Klos C cargo ship seizure

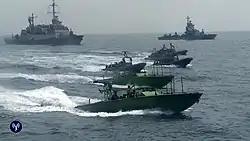
Operation Full Disclosure task force

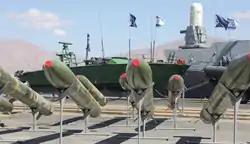
Iranian-made M-302 rockets seized by the Israeli Navy from the captured ship

The "Klos C" cargo ship seizure, dubbed Operation Full Disclosure, was a military operation carried out by the Israel Defense Forces on 5 March 2014, in the Red Sea. After days of surveillance far out to sea, Israeli Navy Shayetet 13 commandos seized the Iranian-owned and Panamanian-registered merchant vessel that had set sail from Iran, heading for Port Sudan via Iraq. On board, the commandos found long-range missiles suspected to be destined for the Gaza Strip concealed in containers full of Iranian bags marked as Portland cement. An unnamed senior Egyptian security official reportedly confirmed that the arms shipment was headed for militants in either Gaza or Sinai. A United Nations panel of experts concluded that the weapons came from Iran and were being sent to Sudan, accusing Iran of violating the arms embargo. United Nations Security Council Resolution 1929 authorizes states to seize items, including arms, that Iran is forbidden from exporting.